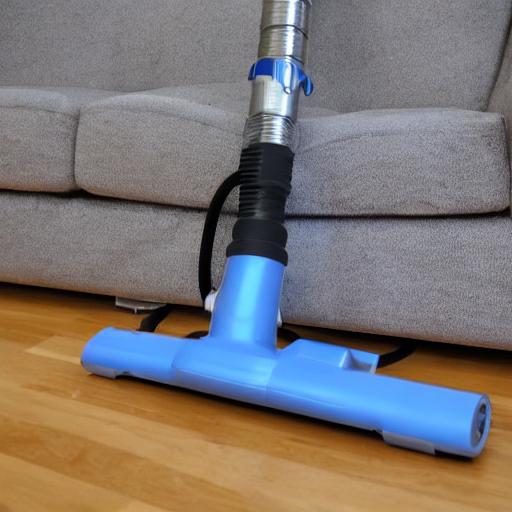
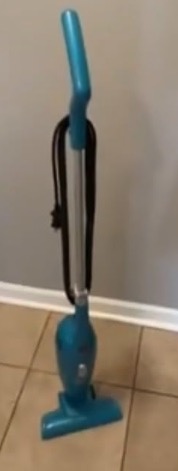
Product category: items_vacuum
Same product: no